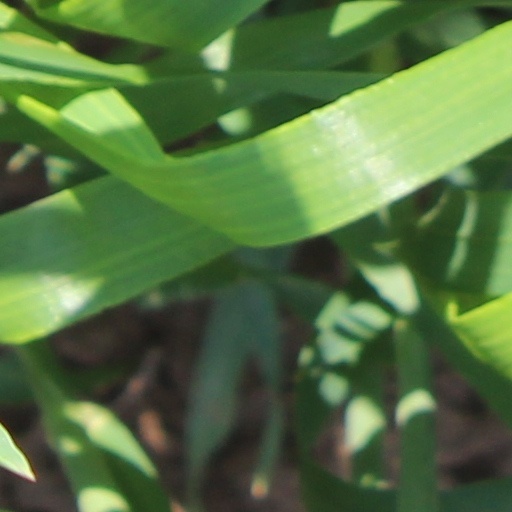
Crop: wheat